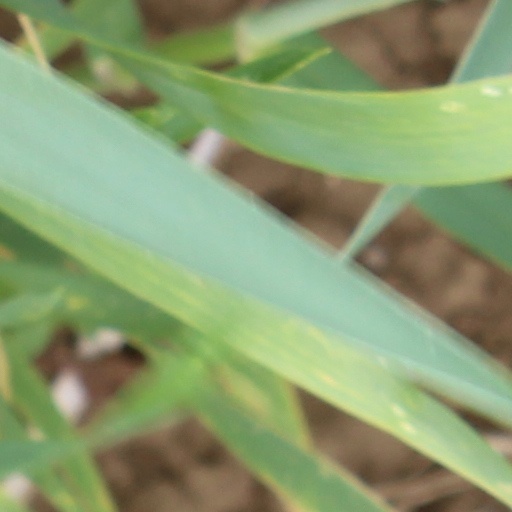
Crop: wheat